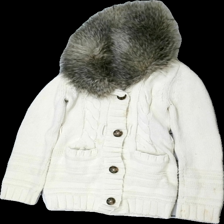
View: front
Type: Sweater
Category: Children
Brand: Gap
Colors: Beige
Material: 100% cotton
Cut: Regular
Size: 134
Season: All
Stains: Major
Damage: Stains
Damage location: top center
Damage 2: Stains
Damage 2 location: bottom center
Price range: 50-100
Recommended usage: Export
Comment: Sweater/outwear